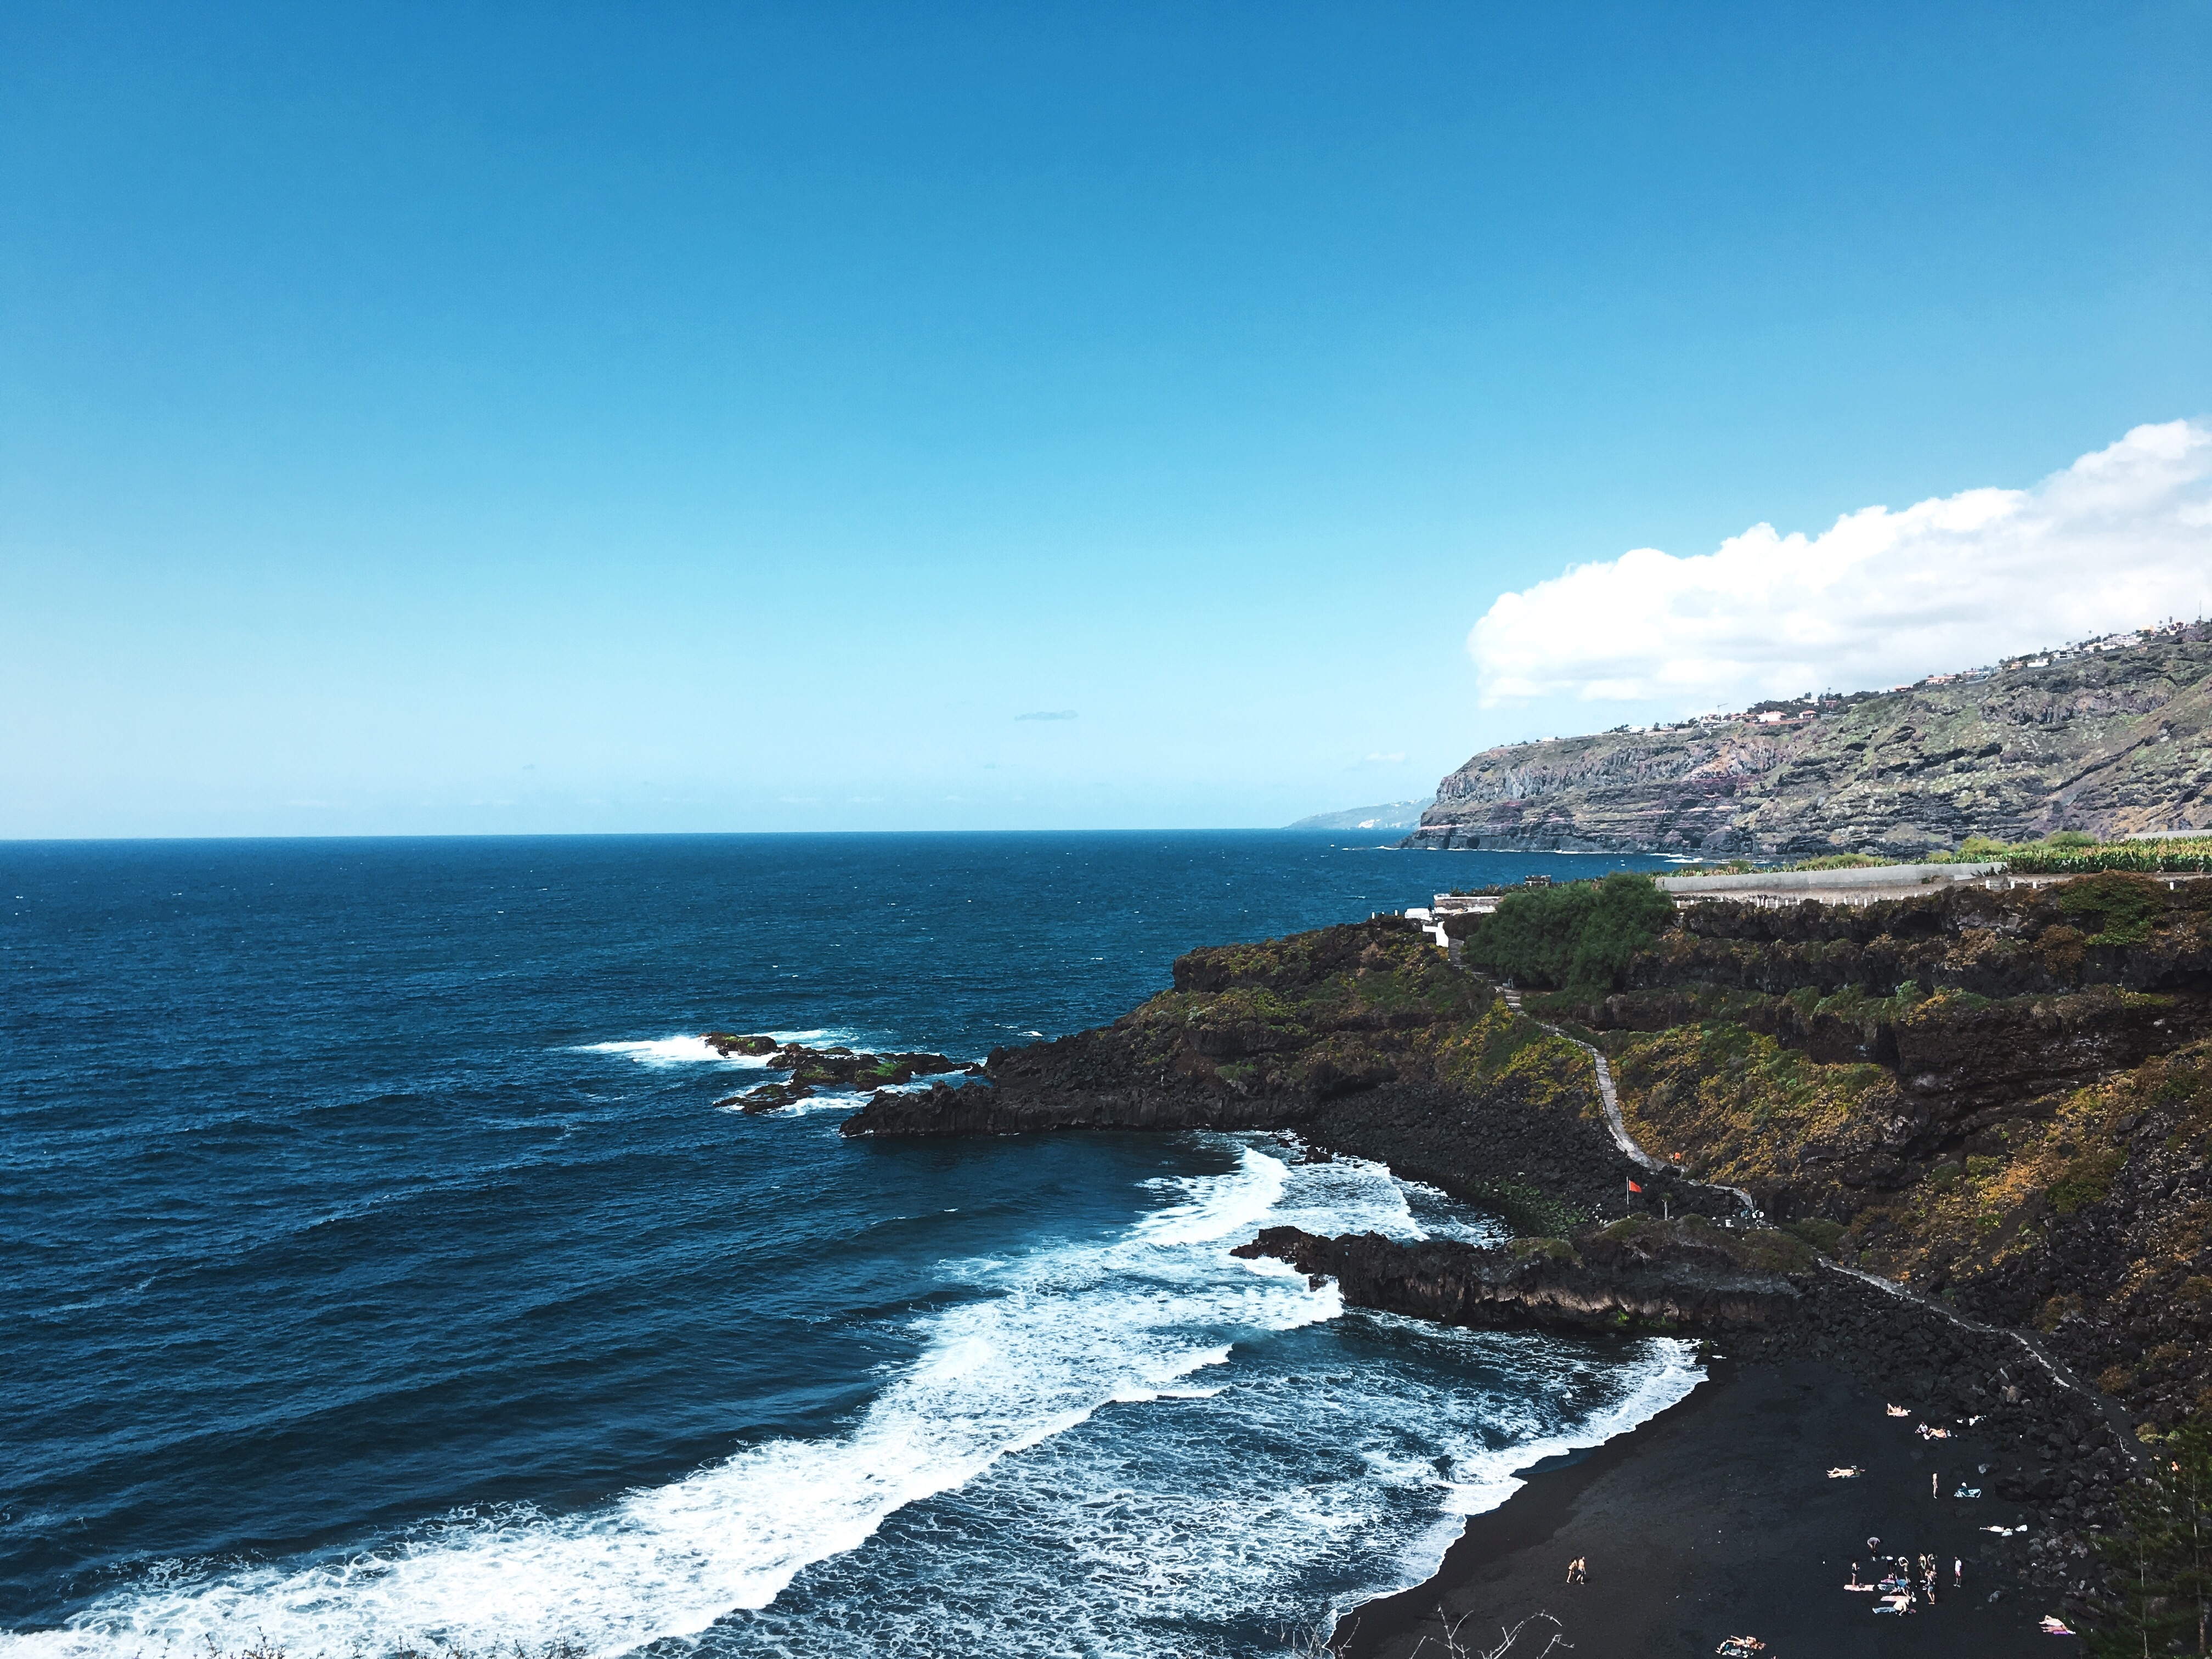
beach, sea, coast, rock, ocean, horizon, cloud, sky, shore, wave, cliff, cove, tower, bay, terrain, body of water, cape, landform, geographical feature, wind wave